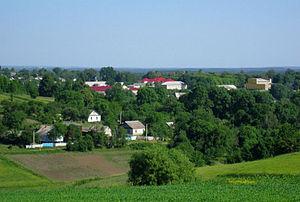
Ploujne est un village du raion d'Iziaslav, dans l'oblast de Khmelnitski, en Ukraine. Sa population s'élevait à 2 695 habitants en 2011.